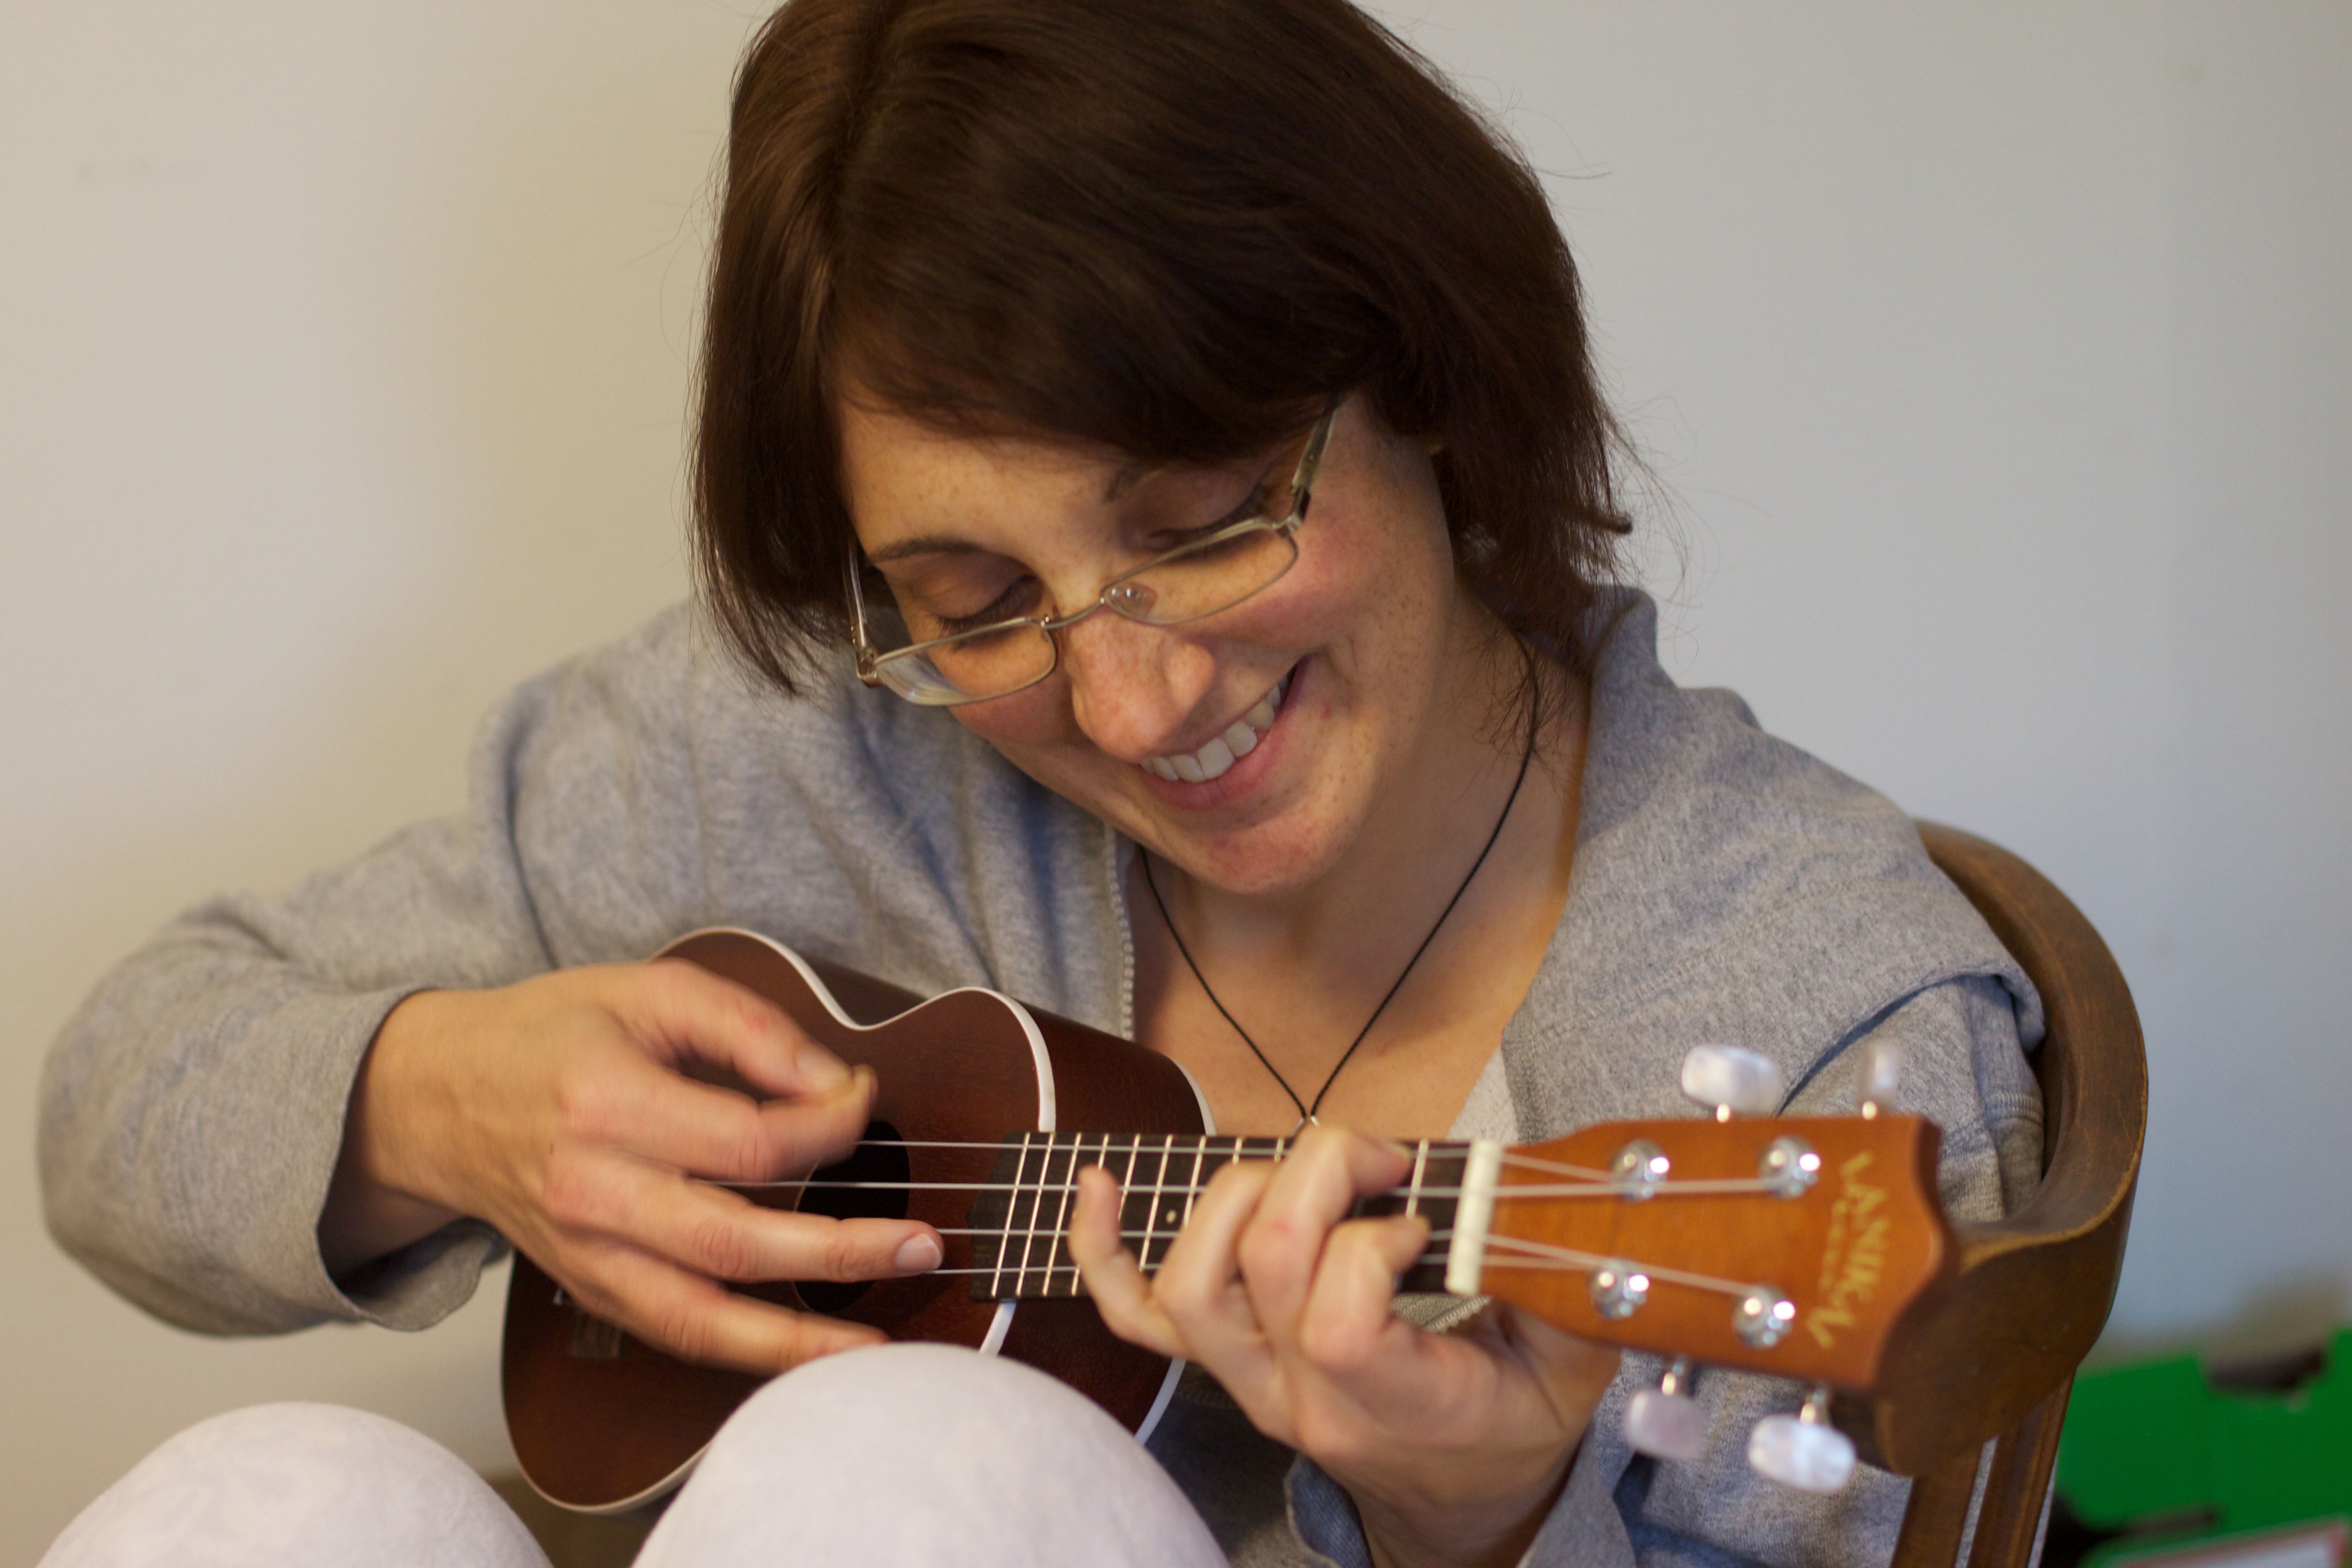
person, woman, guitar, acoustic guitar, musical instrument, violin, singing, guitarist, giulia, viola, violinist, string instrument, bowed string instrument, violin family, plucked string instruments